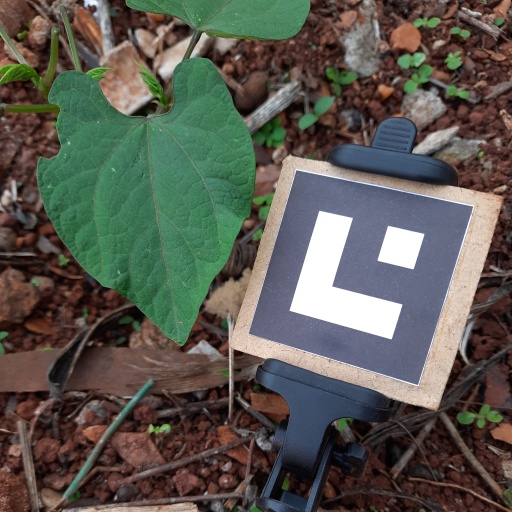
Observations: wavy surface, eating holes in the edge, under shade